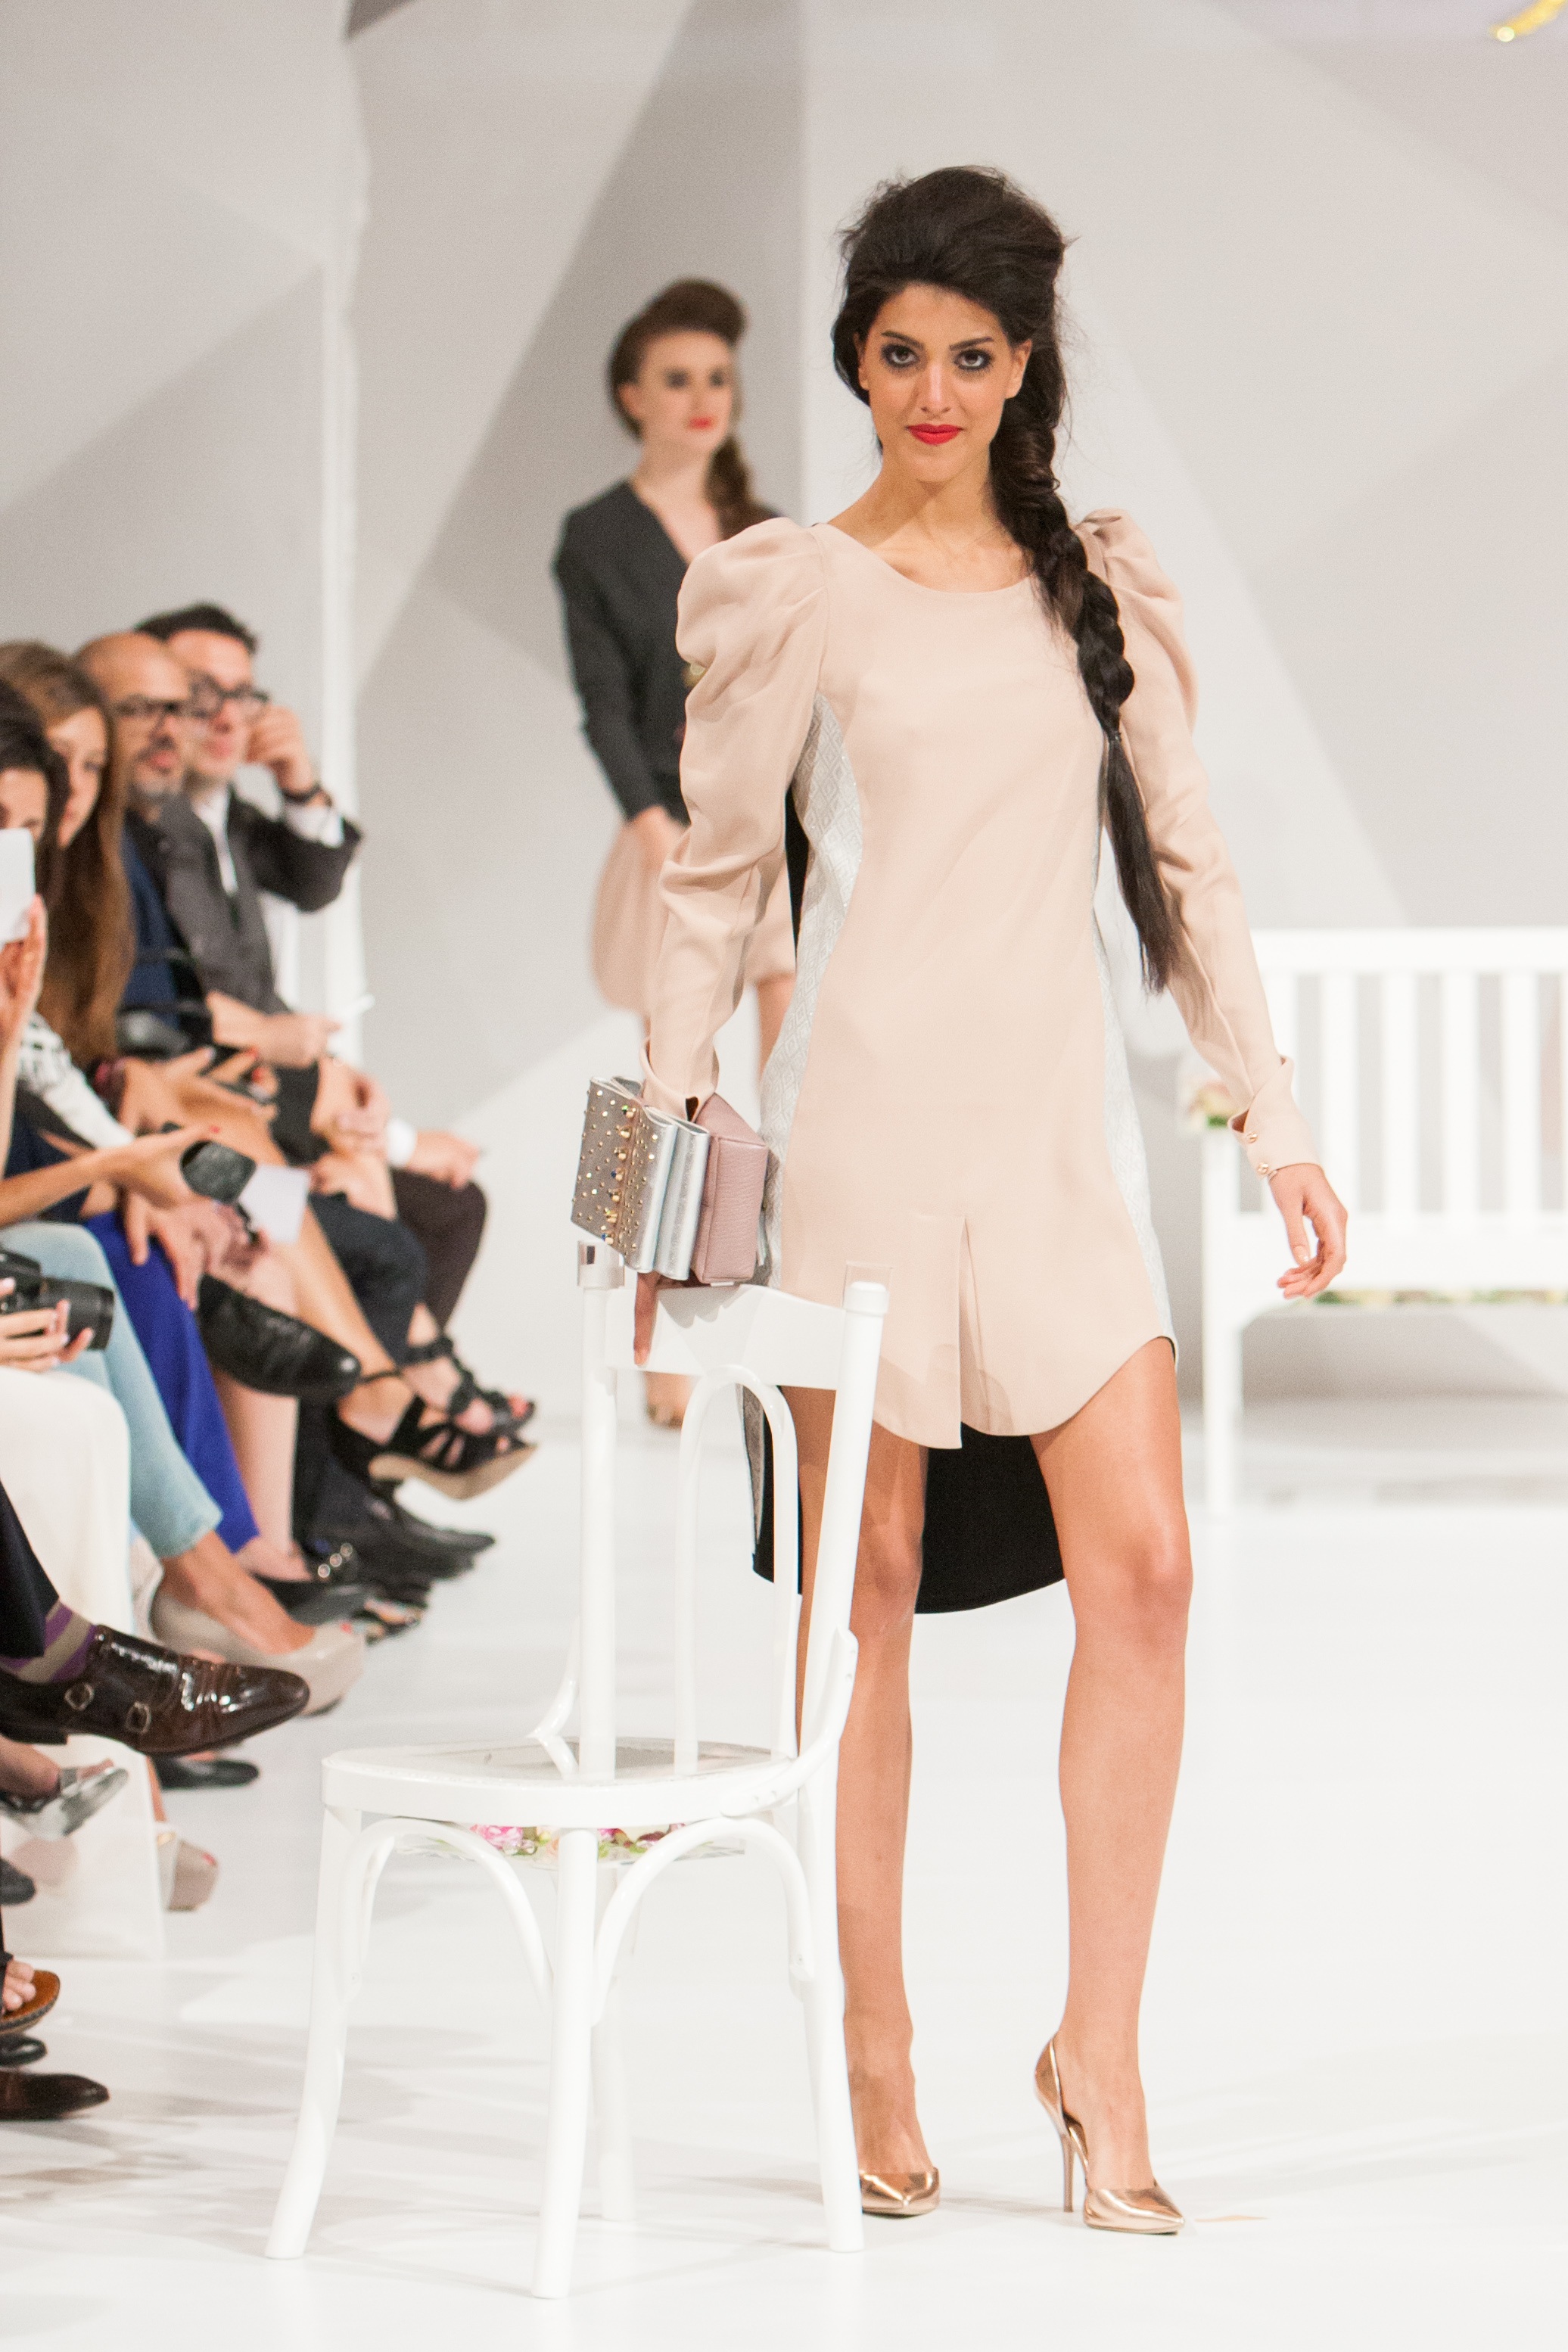
girl, woman, female, model, spring, collection, fashion, clothing, season, catwalk, designer, dress, design, women, runway, style, elegant, clothes, elegance, wear, gorgeous, stylish, vogue, fashionable, fashion design, fashion show, supermodel